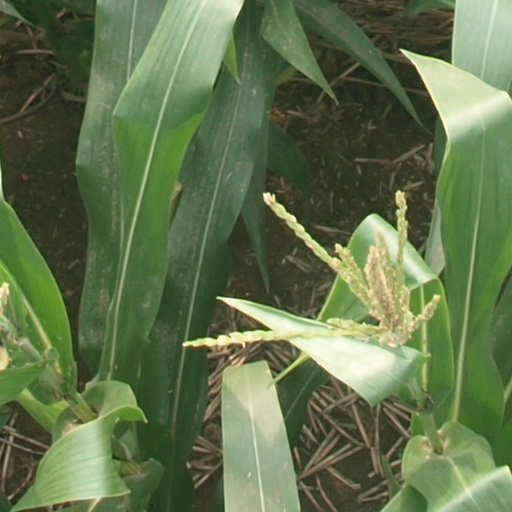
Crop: maize; corn